Maytime (musical)

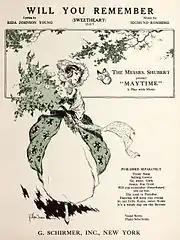
Sheet music for "Will You Remember (Sweetheart)" (1917)

John Wayne, Colonel van Zandt, Ottillie (his daughter), Richard Wayne (an apprentice), Mathilda van Zandt, Alice Tremaine, Claude van Zandt, Matthew van Zandt, Maria, Rudolfo